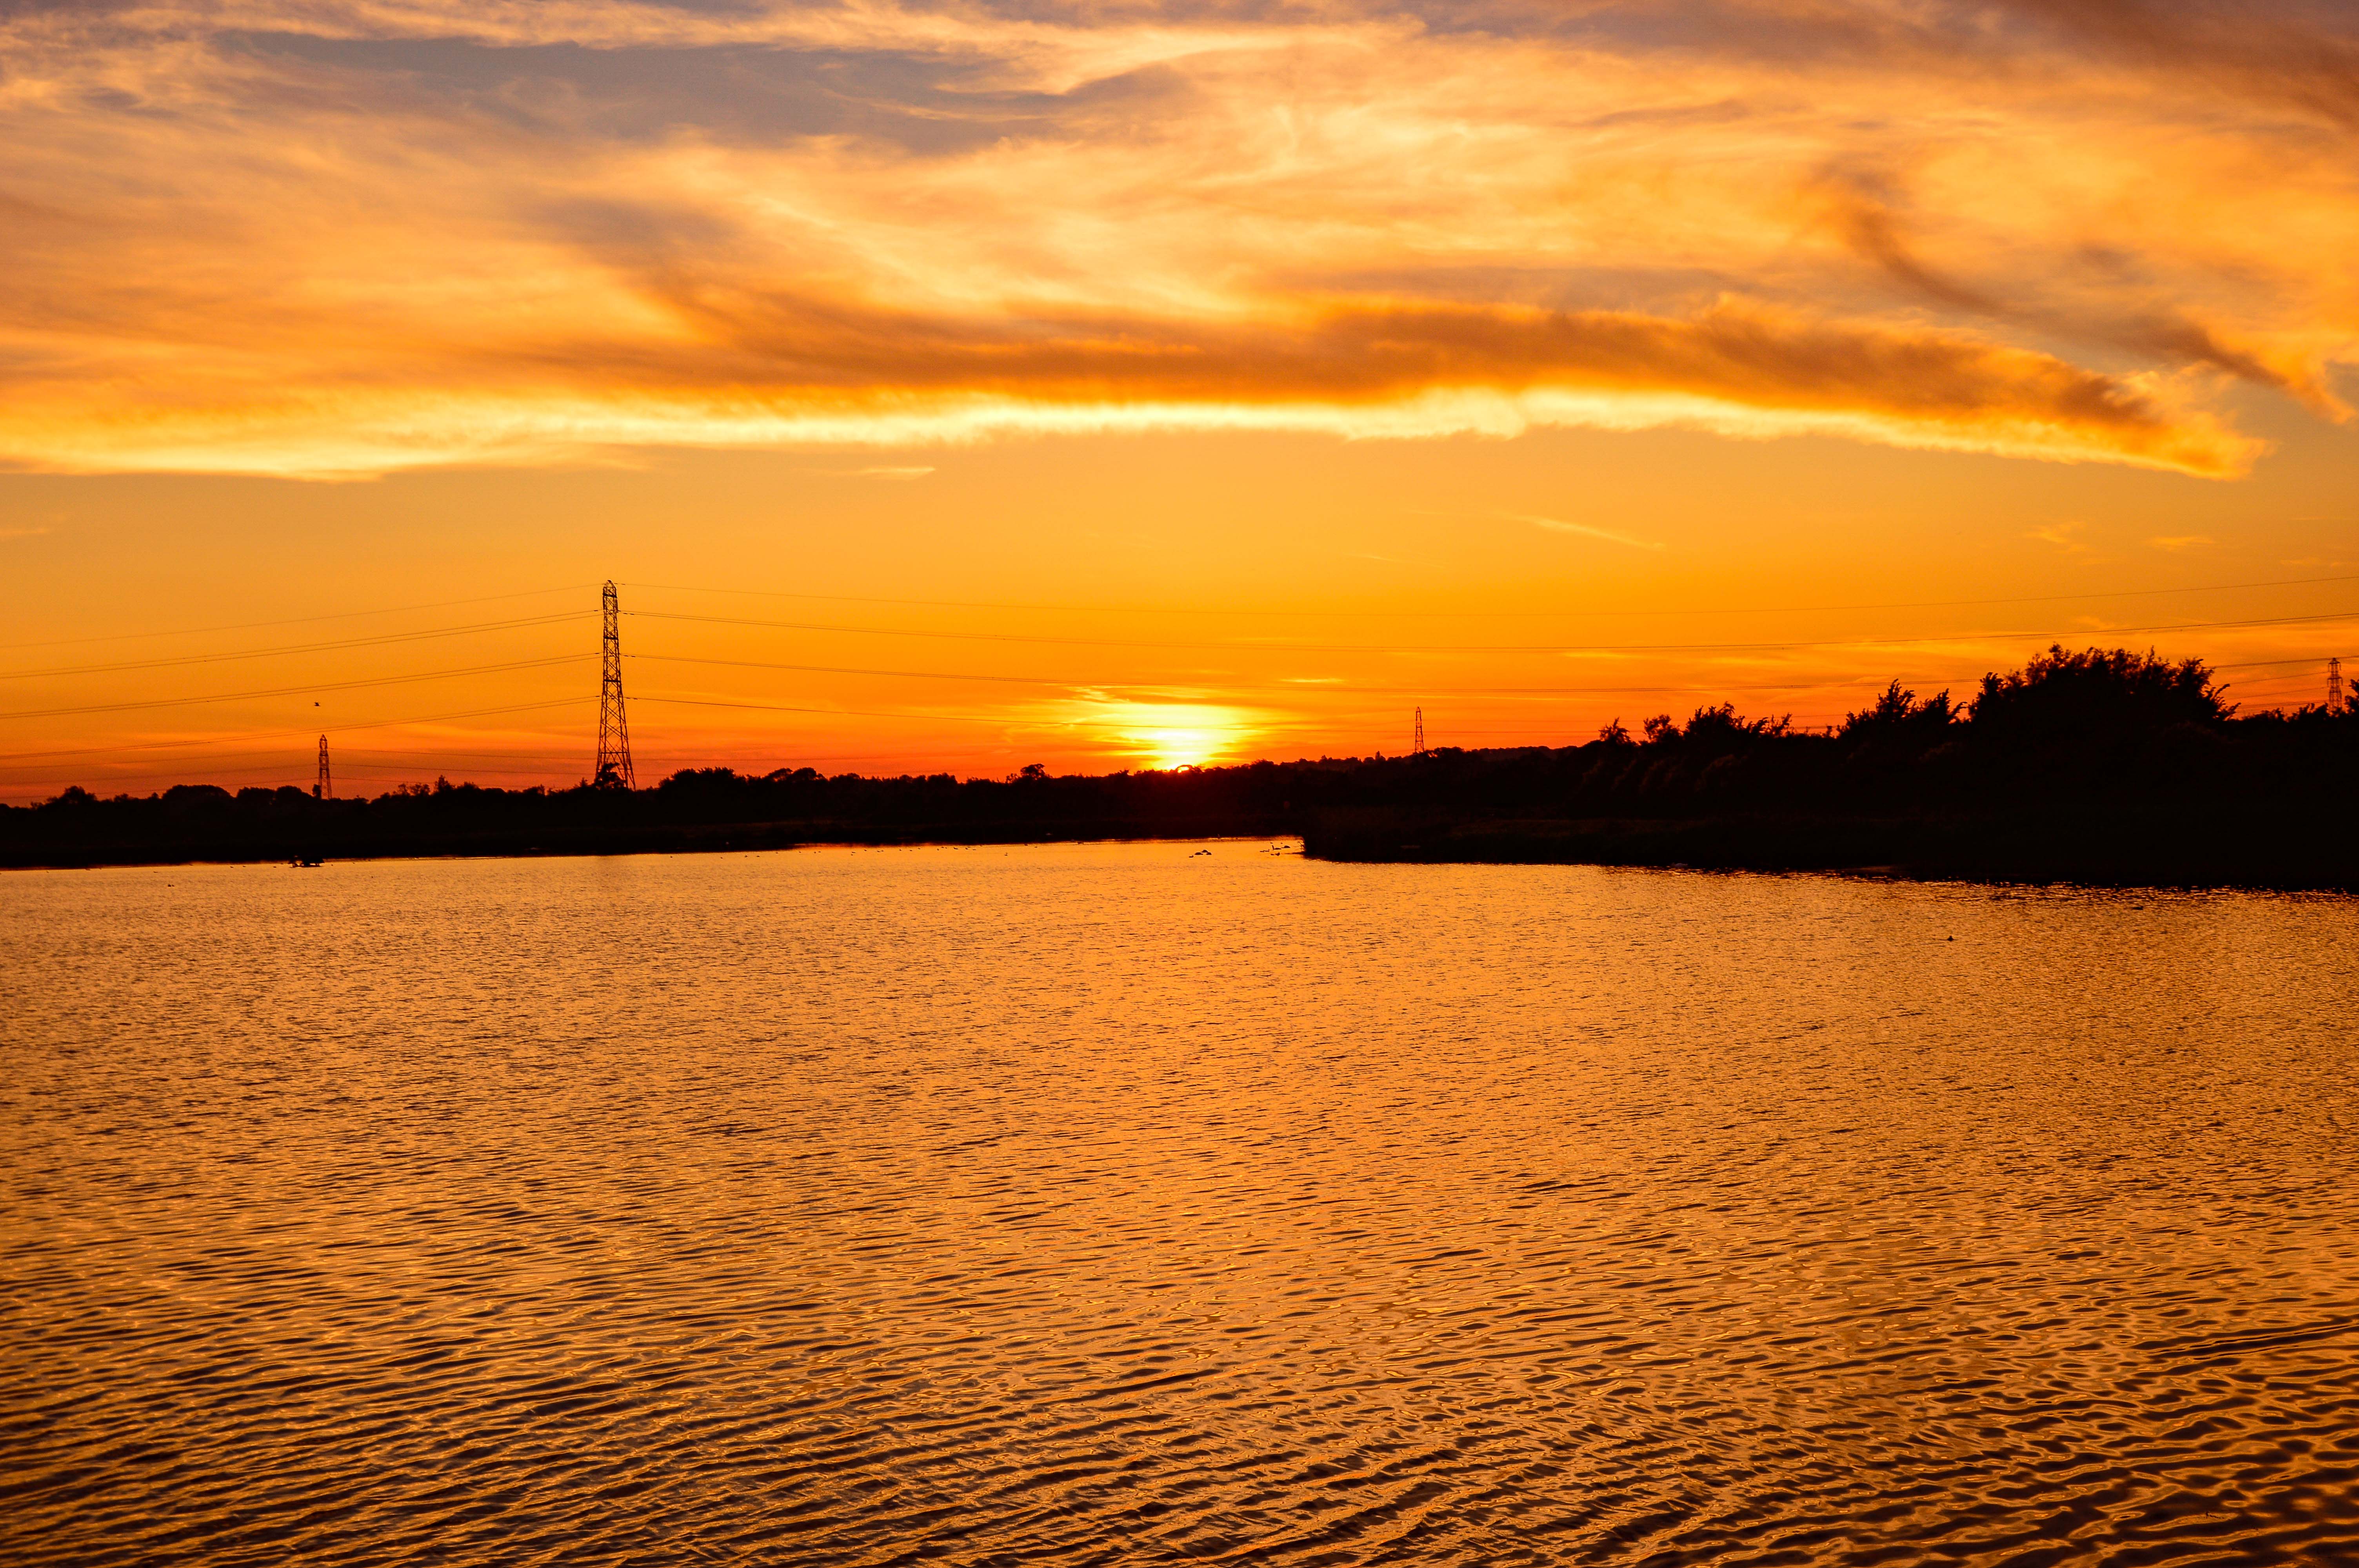
sea, coast, ocean, horizon, cloud, sky, sun, sunrise, sunset, sunlight, morning, lake, dawn, dusk, evening, reflection, nikon, colour, august, afterglow, red sky at morning